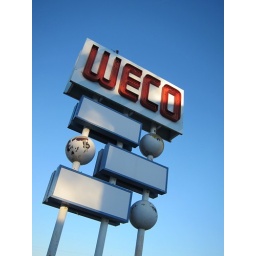
The awesome old sign in front of our new office in West Columbia.